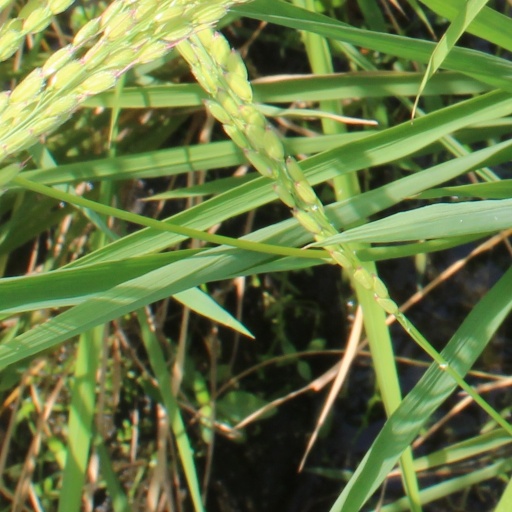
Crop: rice